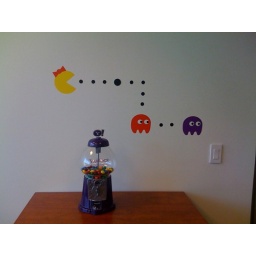
New Ms Pacman decal on the wall in my office